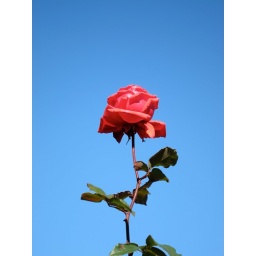
a rose in the blue sky